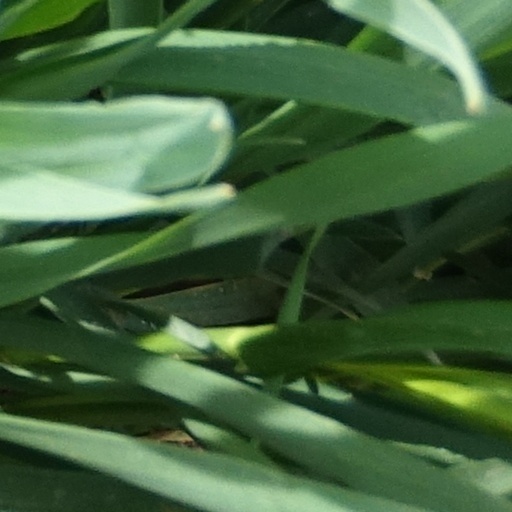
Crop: wheat